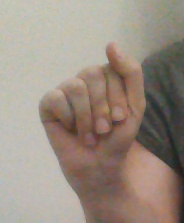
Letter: saad